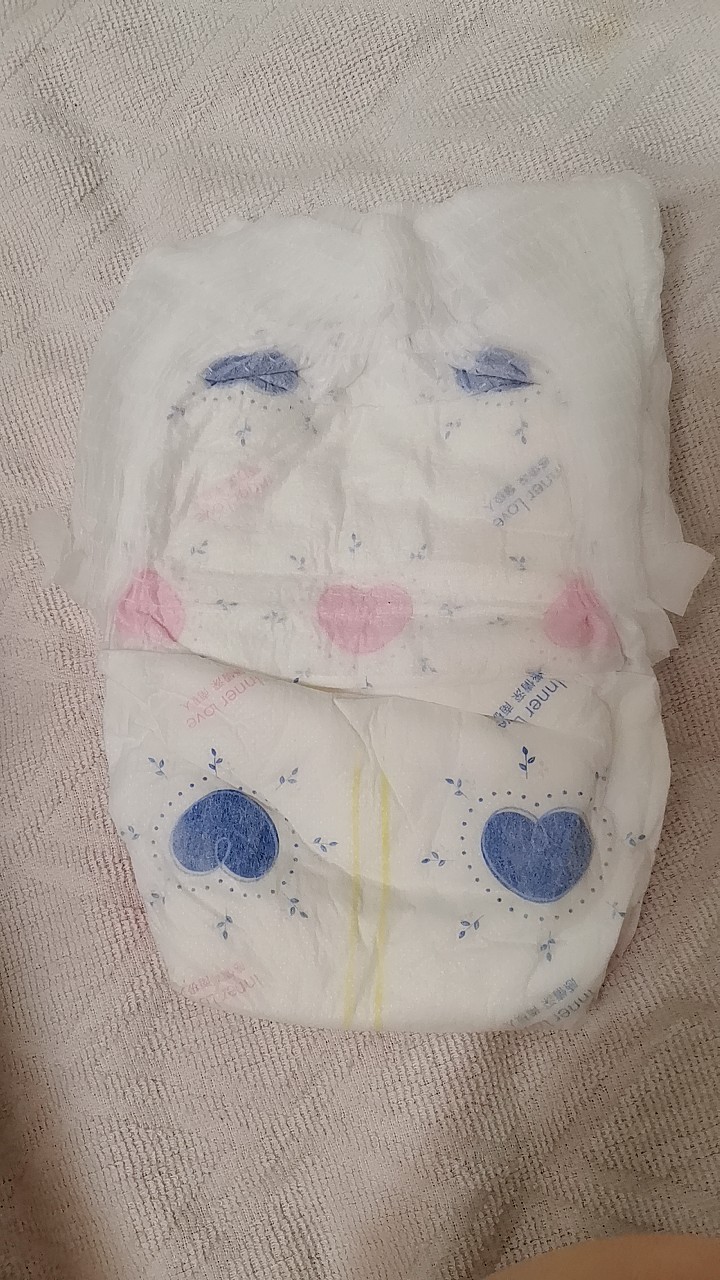
Label: trash